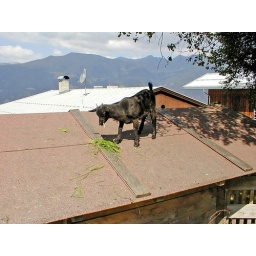
Goat on a roof on a mountain top in Austria